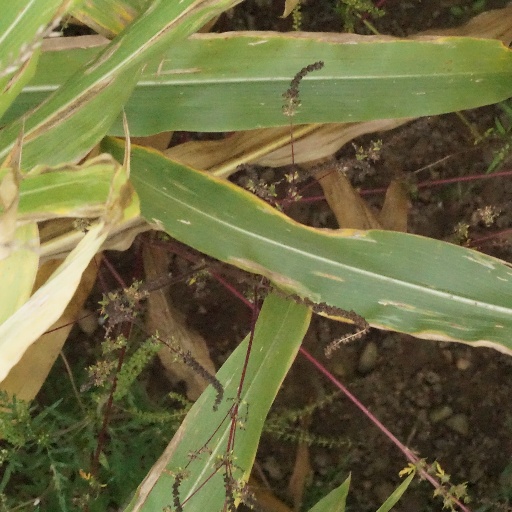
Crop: maize; corn